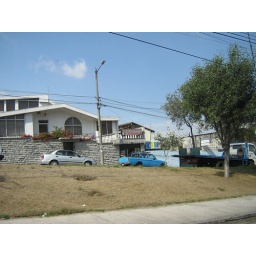
Hacked LUV PU spotted on road outside Quito. Saw several of these in the area